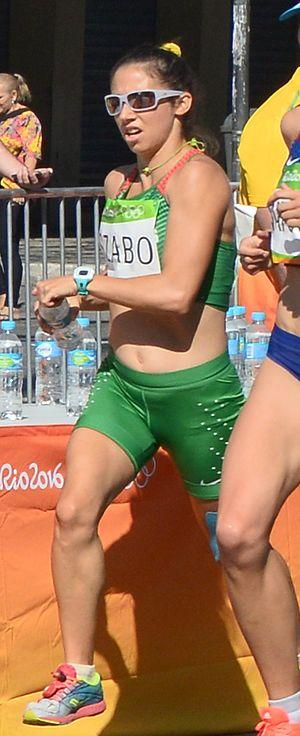
Passage du marathon des jeux olympiques de Rio 2016 dans le centre de Rio